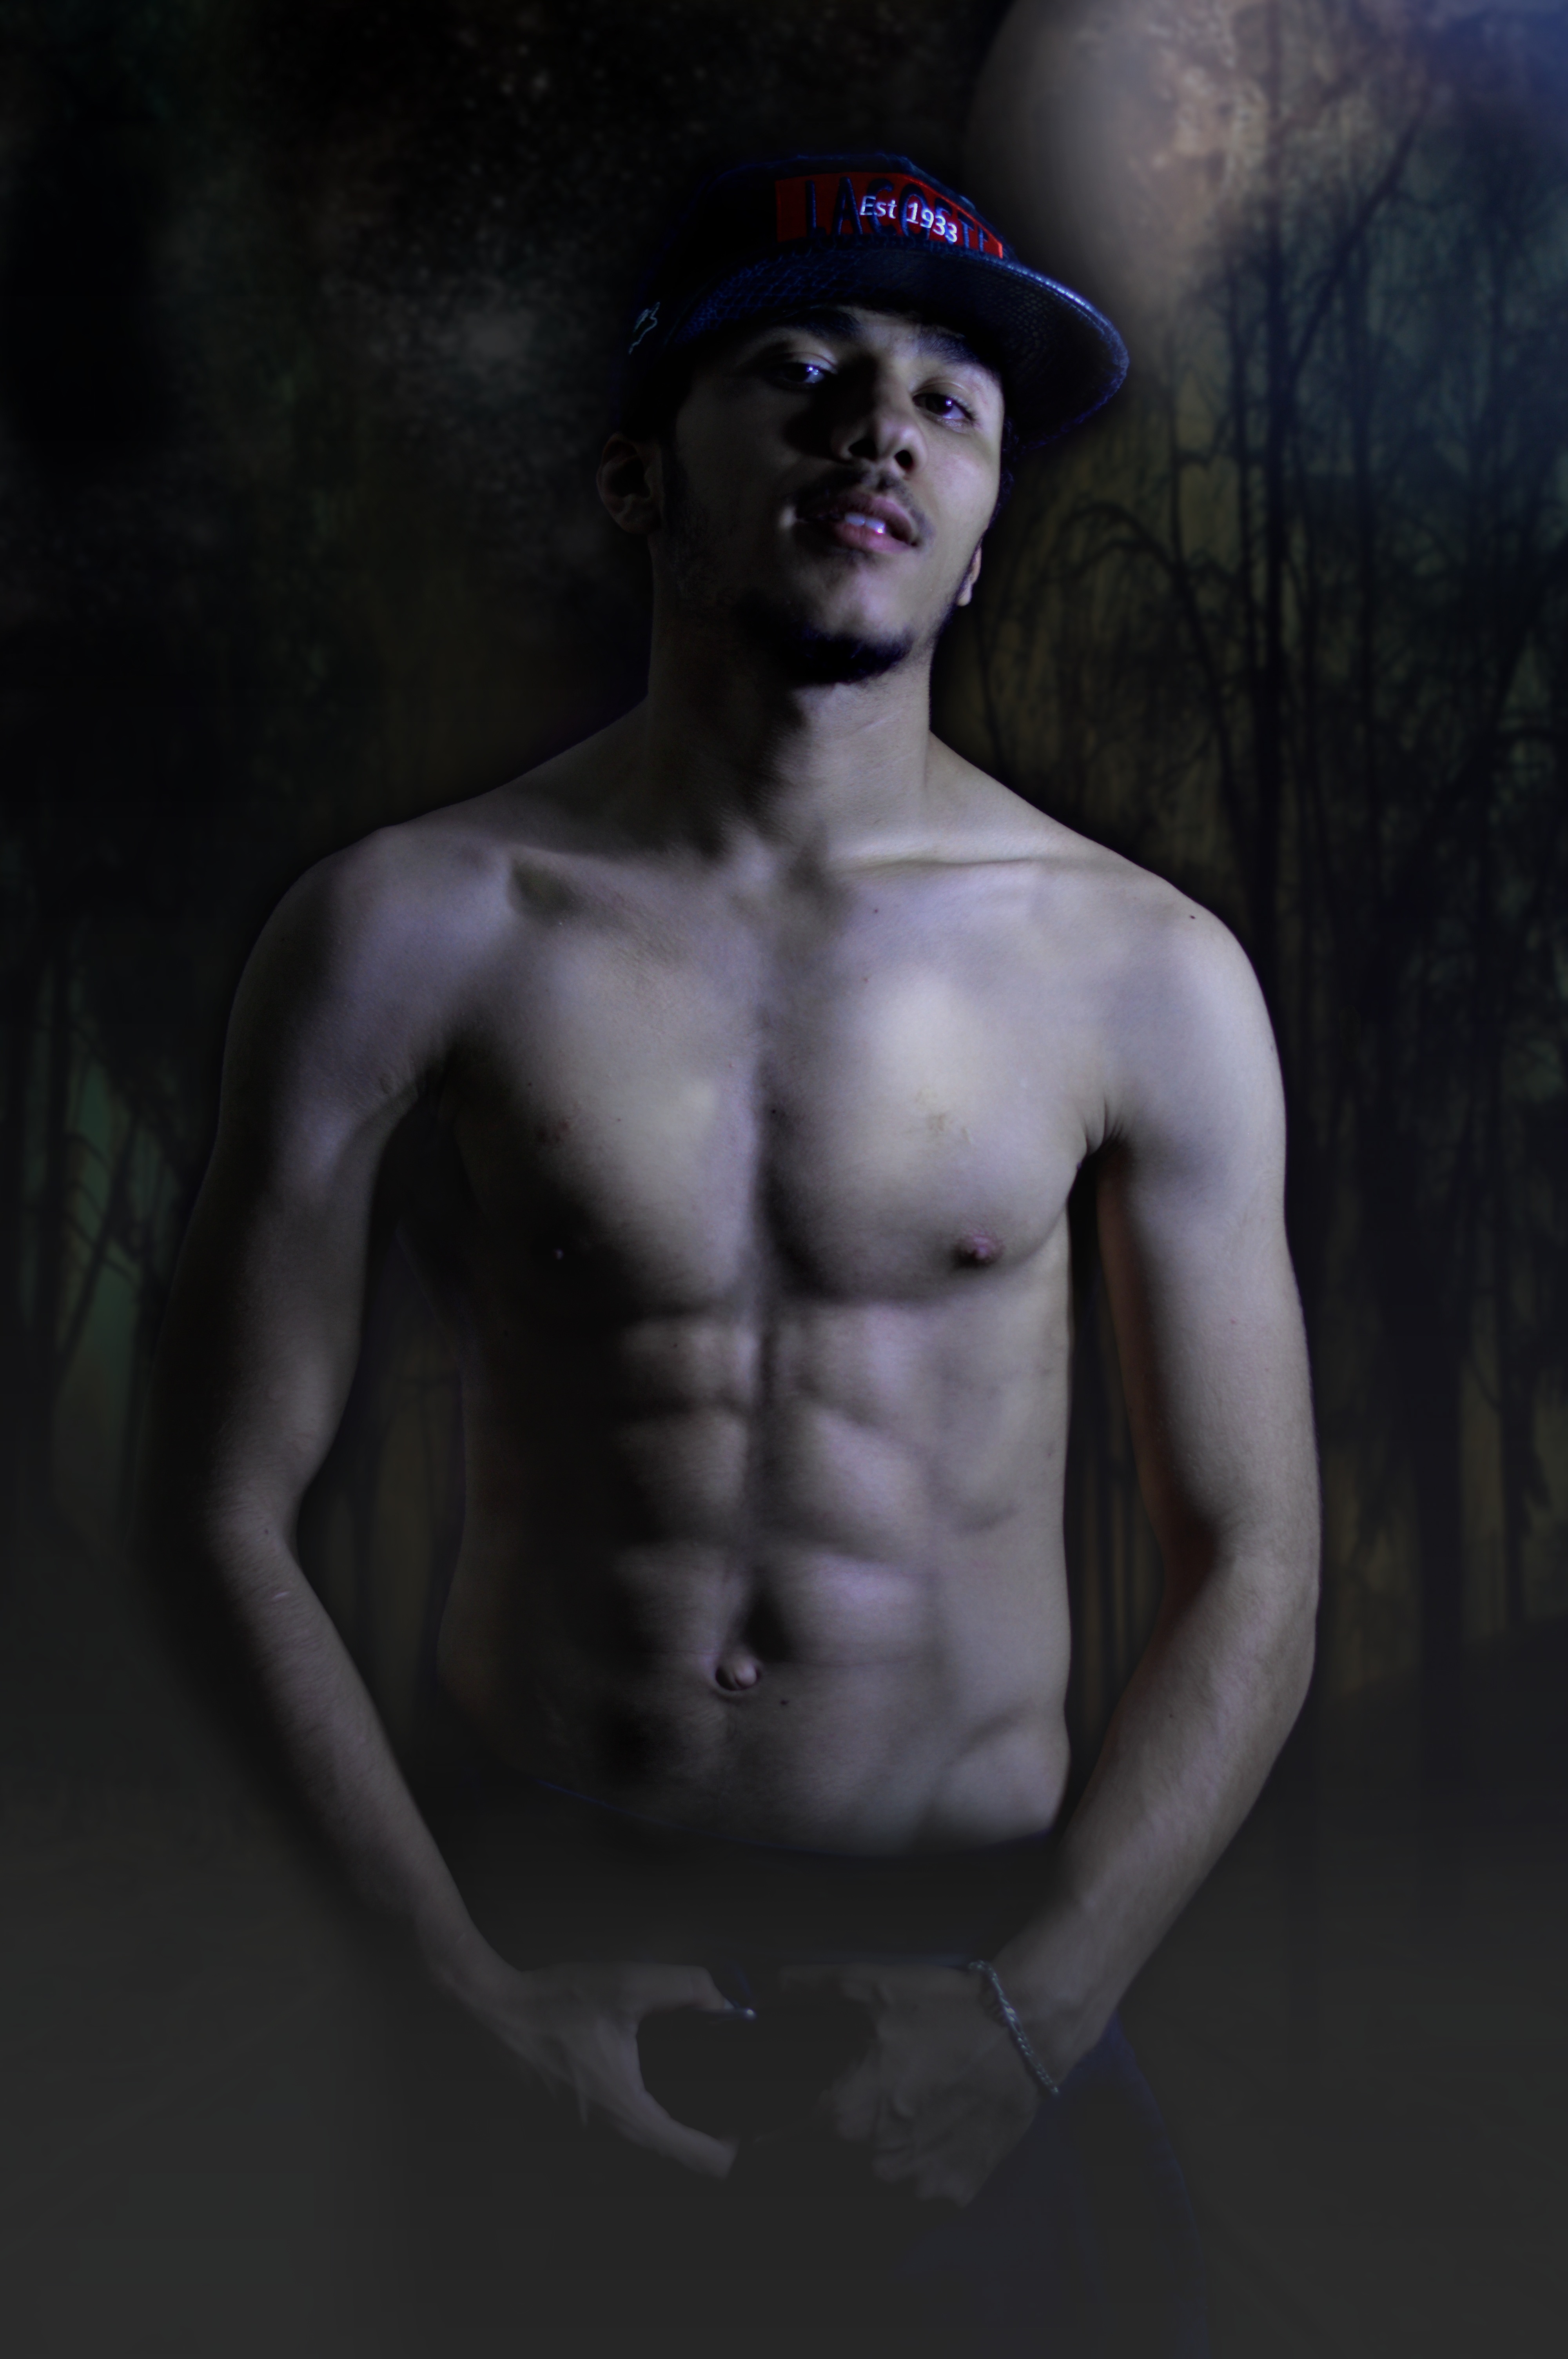
male, darkness, muscle, art, image, screenshot, art model